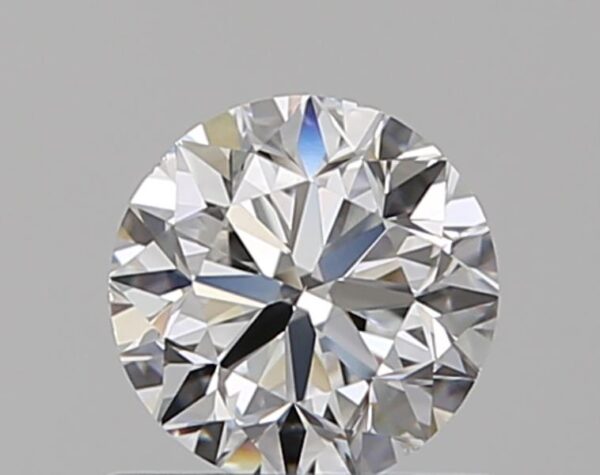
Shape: round
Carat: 0.59
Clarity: VS2
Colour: E
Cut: VG
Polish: EX
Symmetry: VG
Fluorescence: N
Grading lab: GIA
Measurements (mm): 5.19 x 5.26 x 3.36